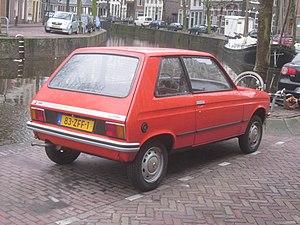
La Citroën LN, qui est le premier modèle issu de l'absorption du constructeur automobile Citroën par Peugeot, a été lancée en août 1976.